Sa Piling ni Nanay

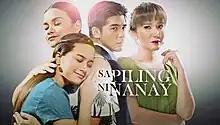
Title card

( / international title: "Ysabel") is a Philippine television drama series broadcast by GMA Network. Directed by Gil Tejada Jr. and Omar Deroca, it stars Yasmien Kurdi, Katrina Halili and Mark Herras. It premiered on June 27, 2016 on the network's Afternoon Prime line up. The series concluded on January 27, 2017 with a total of 154 episodes.